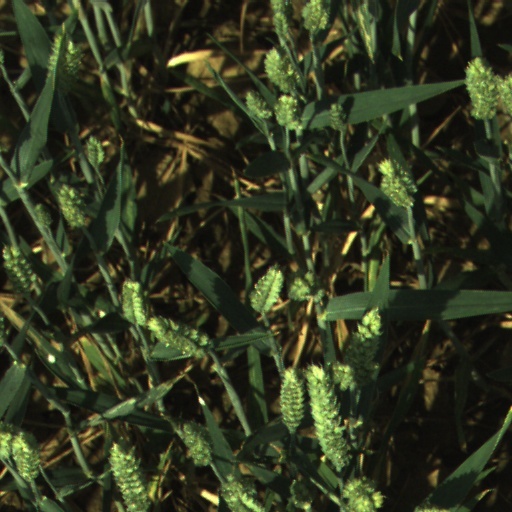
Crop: wheat